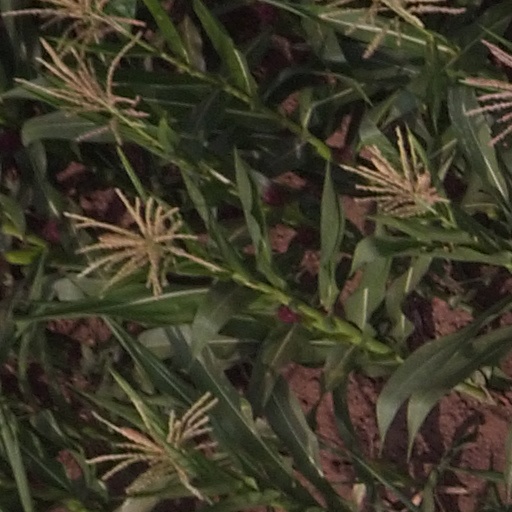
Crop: maize; corn